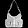
Label: Bag